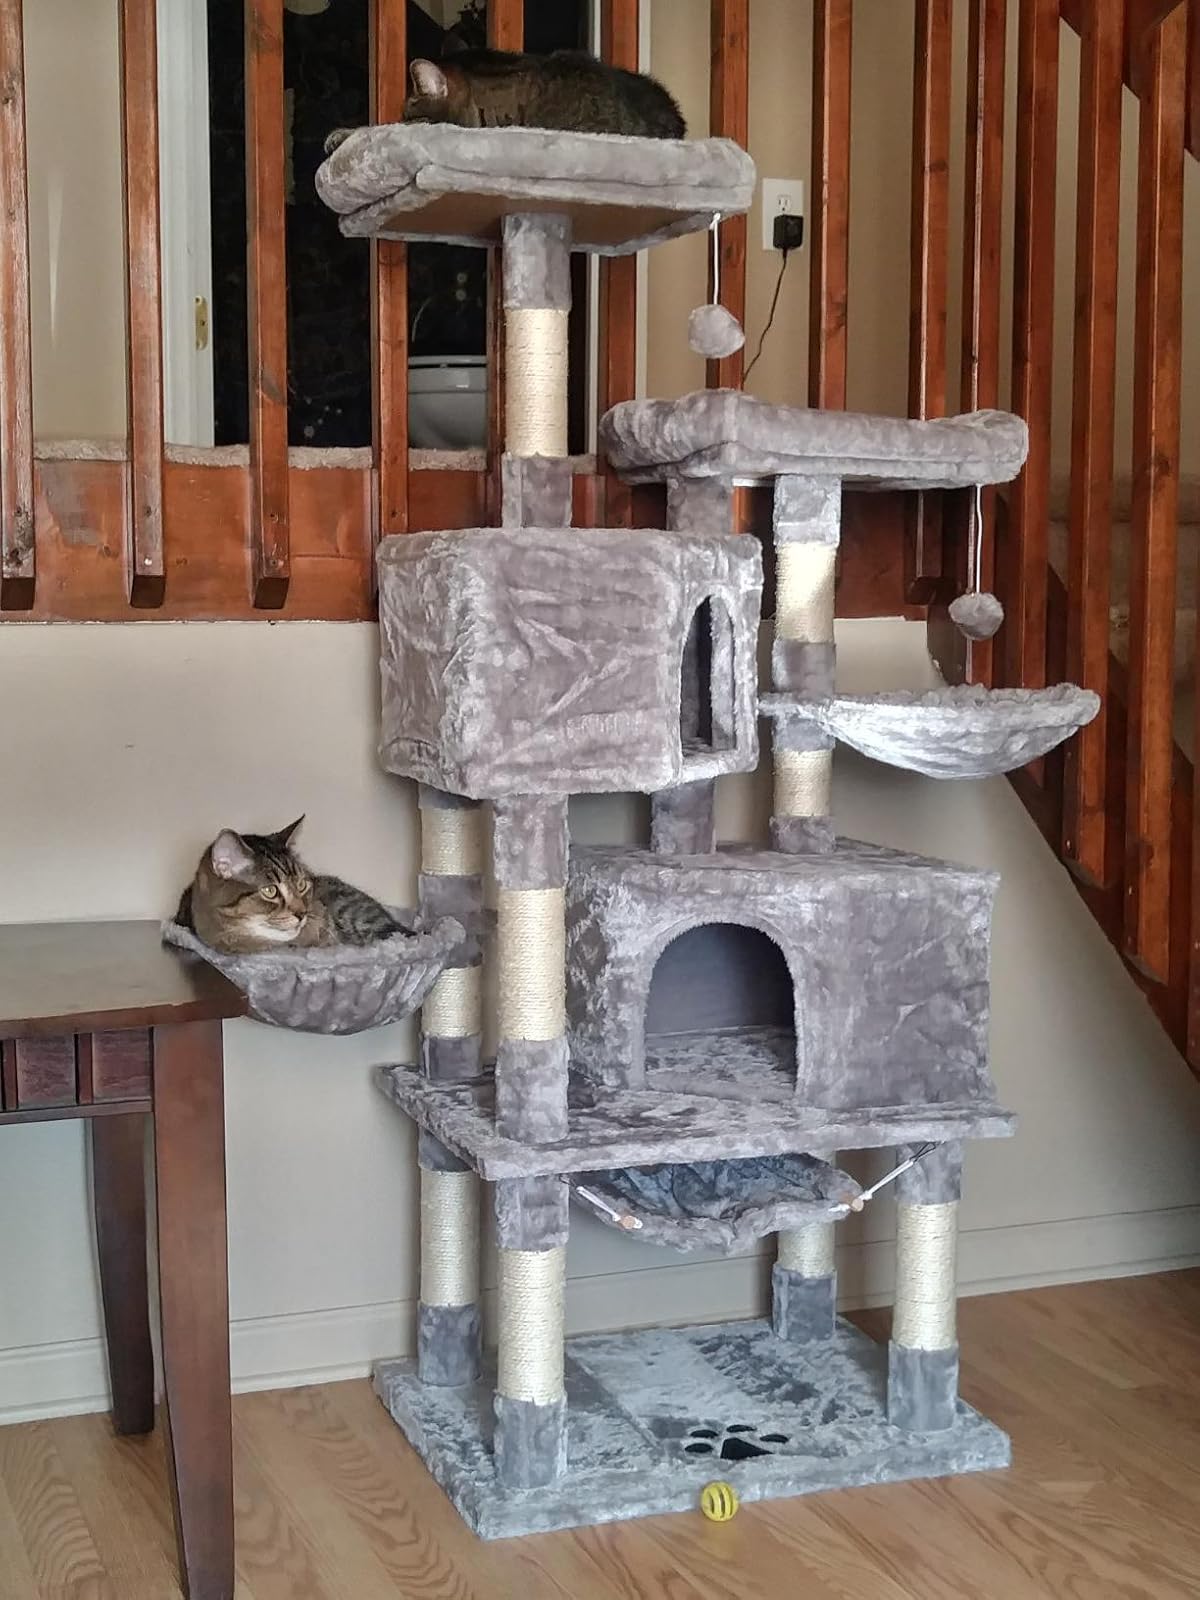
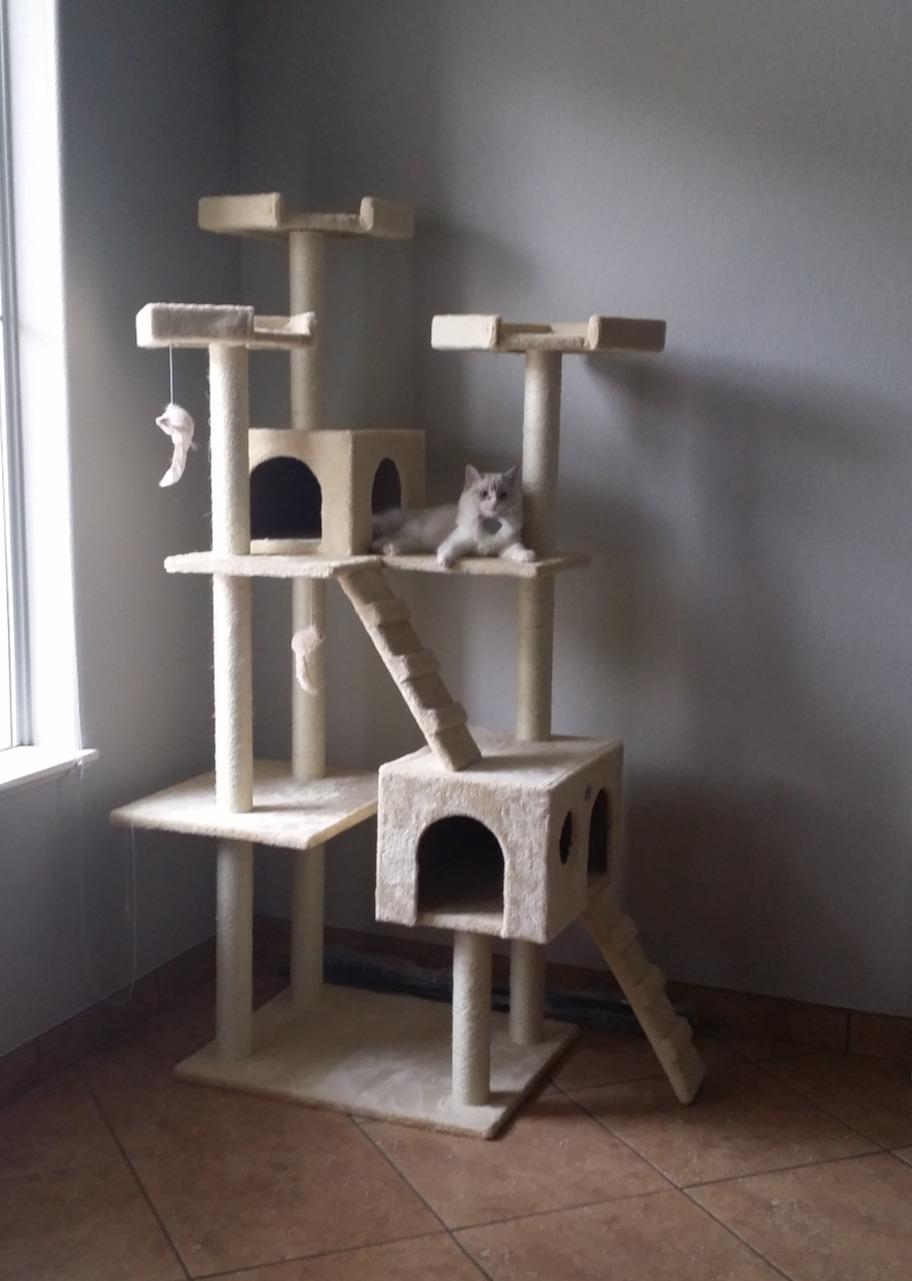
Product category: items_cat tree
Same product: no